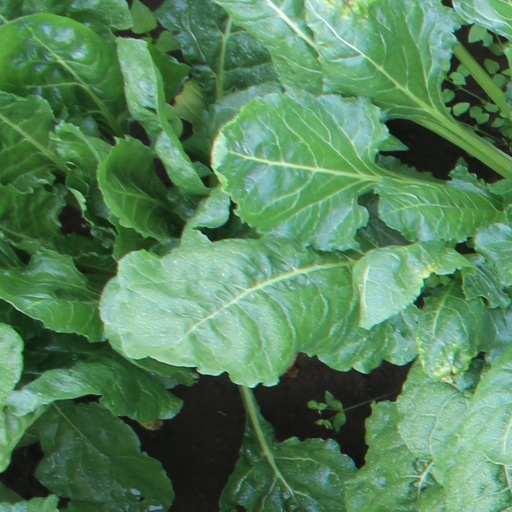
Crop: sugar beet